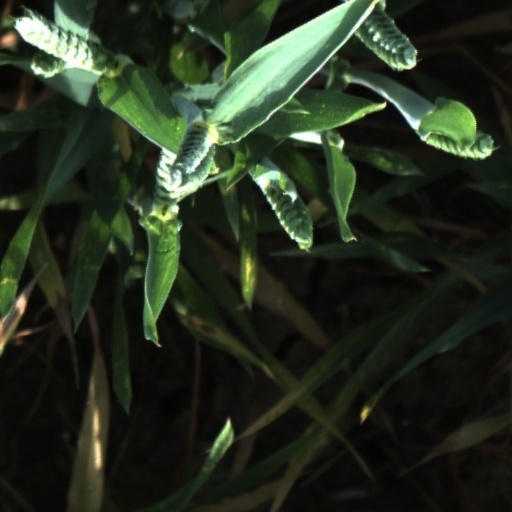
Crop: wheat